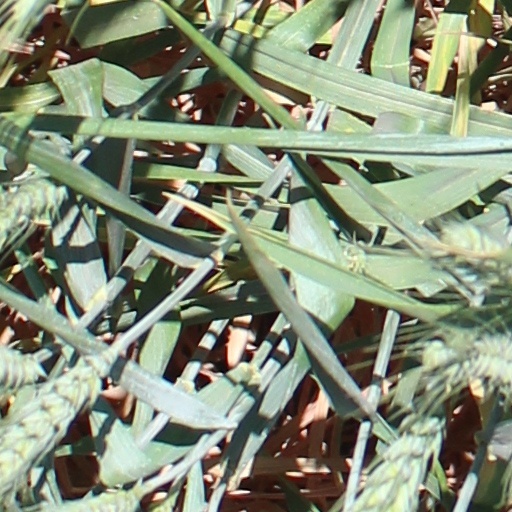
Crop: wheat